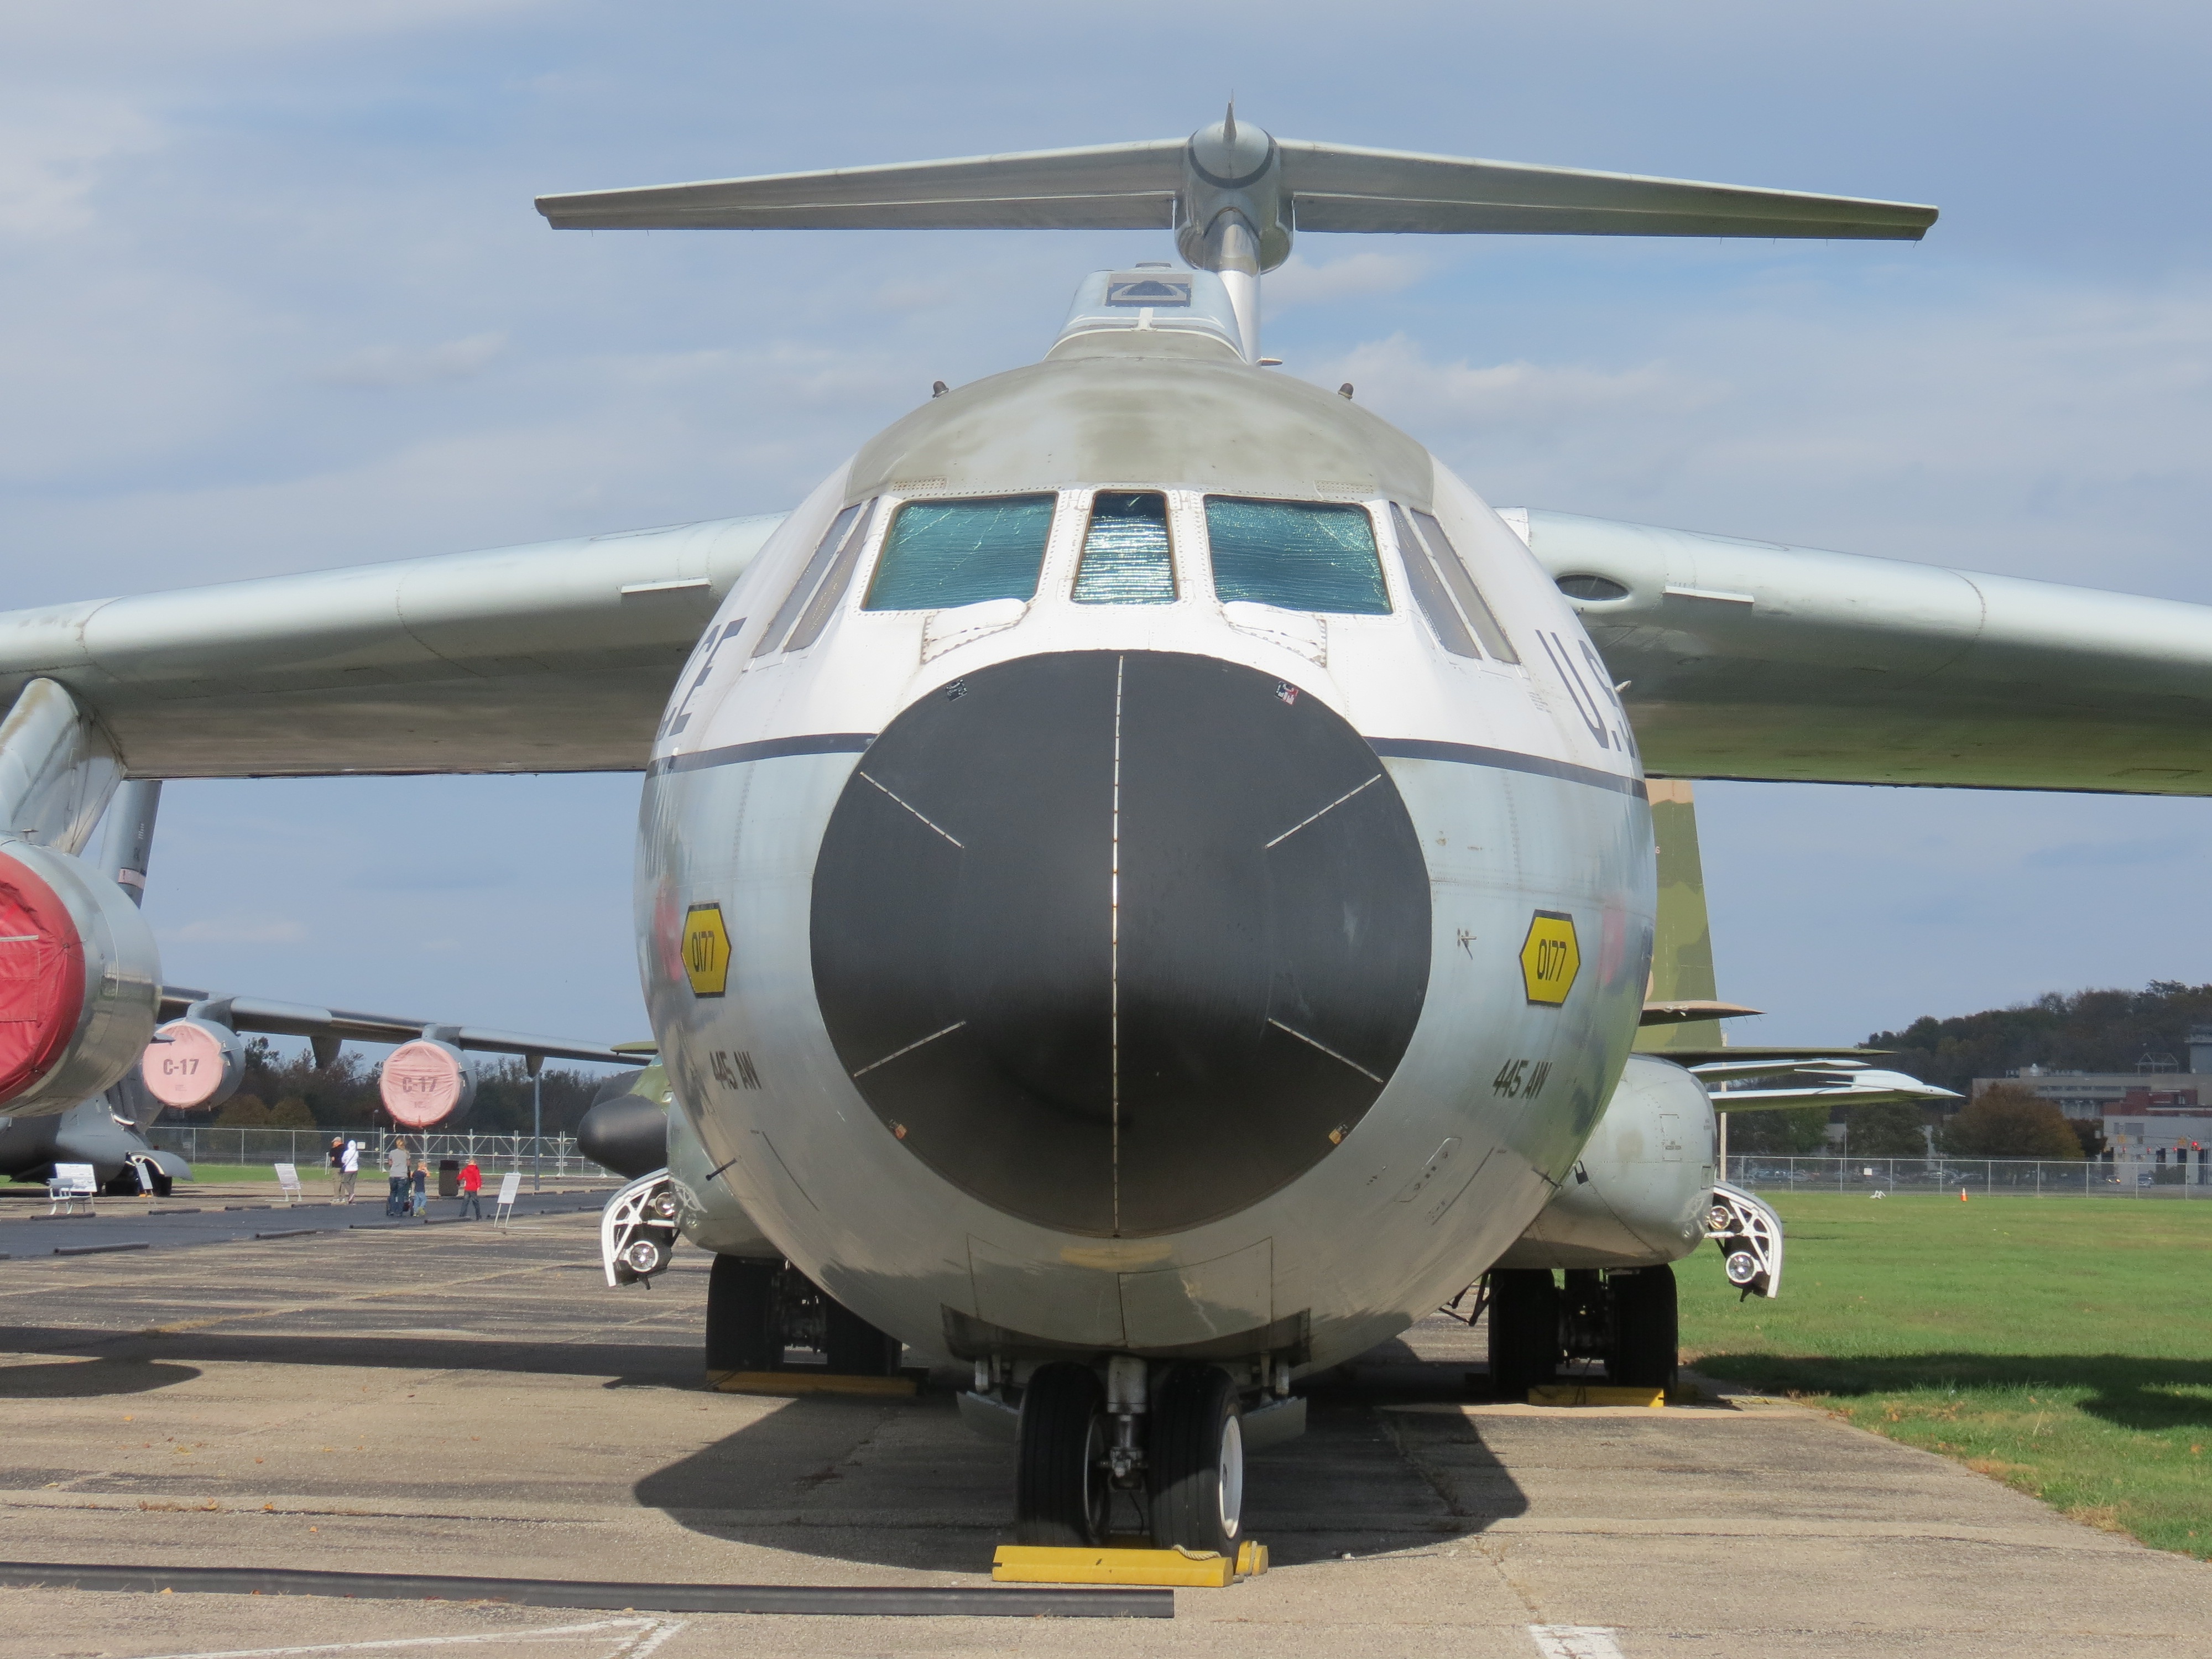
airplane, plane, aircraft, jet, vehicle, airline, aviation, flight, helicopter, cargo, air force, military aircraft, atmosphere of earth, aerospace engineering, aircraft engine, military helicopter